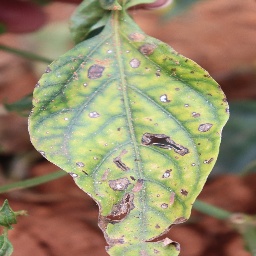
Label: cercospora